Kamala Sohonie

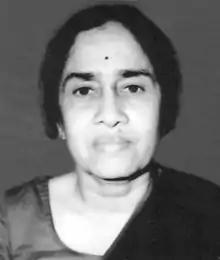

Kamala Sohonie (18 June 1911 – 28 June 1998) was an Indian biochemist who in 1939 became the first Indian woman to receive a PhD in a scientific discipline. Her acceptance into and work at the Indian Institute of Science, Bengaluru, paved the way for women to be accepted into the institution for the first time in its history.